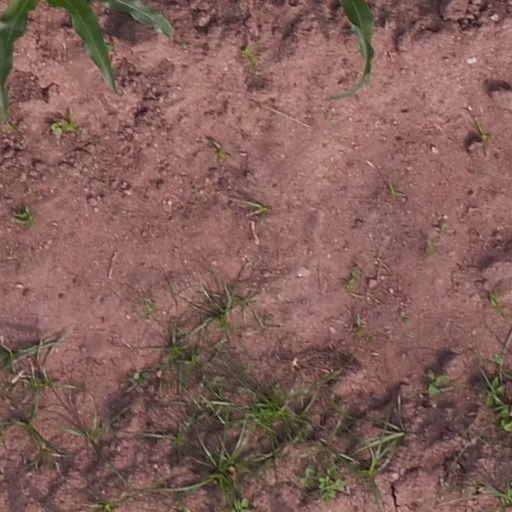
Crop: maize; corn